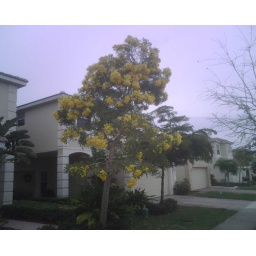
The tree in front of my house blooming nicely...